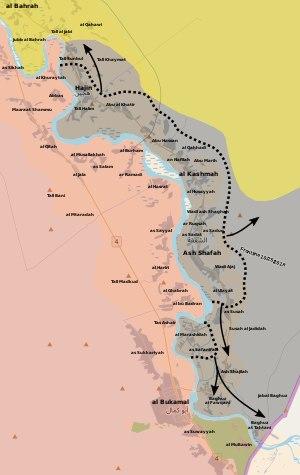
L'offensive de Deir ez-Zor a lieu du 9 septembre 2017 au 23 mars 2019 pendant la guerre civile syrienne. Elle est lancée par les Forces démocratiques syriennes et la Coalition internationale, avec pour objectif la prise des territoires contrôlés par l'État islamique dans le gouvernorat de Deir ez-Zor et dans le sud-est du gouvernorat d'Hassaké. L'offensive est baptisée l'opération Tempête d'al-Jazira, de septembre 2017 à mai 2018, puis l'opération Roundup à partir de mai 2018.